Napier Boys' High School

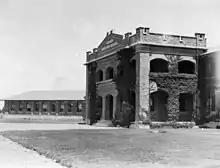
Scinde house in 1926. Courtesy of architect Frank L Moodie.

Napier Boys' High School was founded in 1872 and originally amalgamated with Napier Girls' High School on the 29 January 1884. Established 16 years after Nelson College, Napier Boys' High School remains one of the oldest schools in New Zealand. The school was previously located on Bluff hill. In 1927, Napier Boys' High School relocated to Te Awa for expansion space. In July 1915, William Allan Armour became the new headmaster. Armour revolutionized Napier Boys' High School's academic and sporting aspects. He established the school's credibility and public reputation. In 1928, Armour helped to redevelop the school's campus and to honour his commitment, 'A' block was named after him. After the Napier 1931 earthquake, Napier Technical College was disestablished by the minister of education and almalgamated into Napier Boys' High School and Napier Girls' High School. Much of the campus was also redeveloped in the Art Deco style. On the 20 November 1998, the Hawkes Bay [Harold] Holt Planetarium was built. On the 19 April 2002, chemistry teacher Reuben John Martin was arrested and charged for manufacturing Class A MDA, Class B MDMA, commonly known as ecstasy, and Class C TMAs. Martin pleaded guilty to drug manufacturing charges on the 11 August 2003 and was released in 2012.